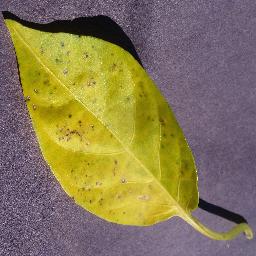
Label: Pepper,_bell___Bacterial_spot